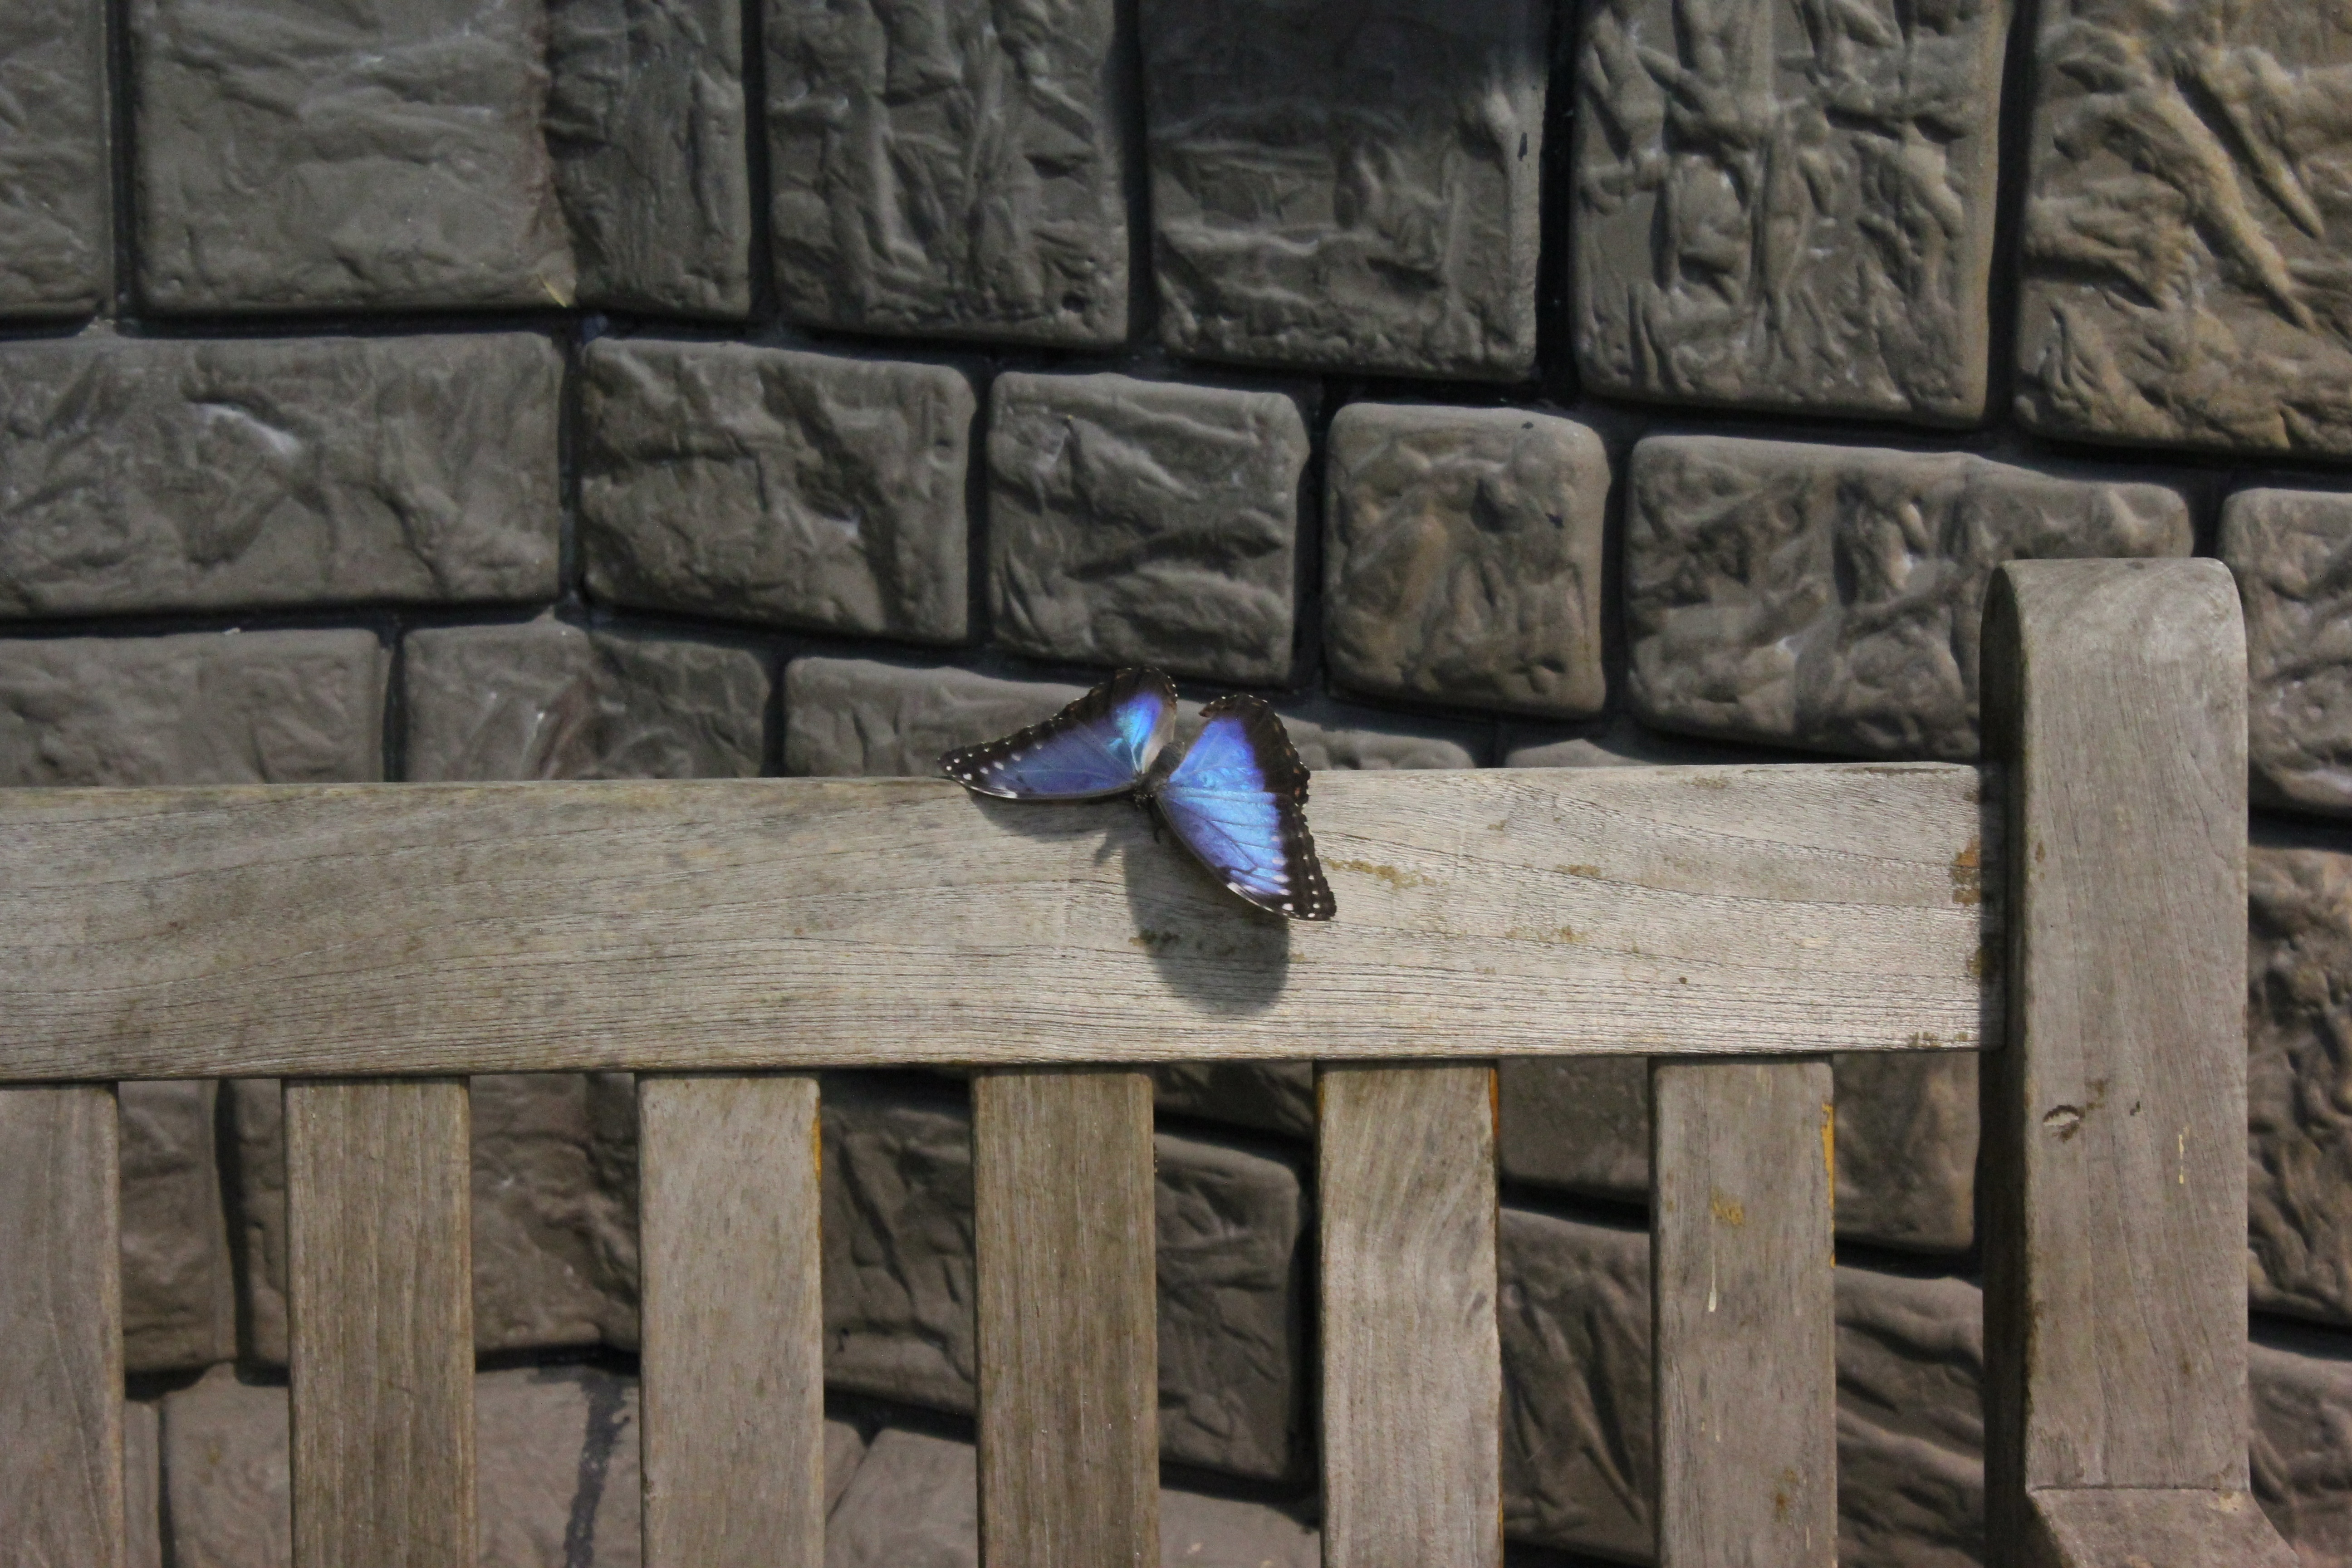
rock, wood, bench, roof, wall, butterfly, stone wall, material, lake dusia, outdoor structure